Vilakuranja Manushyan

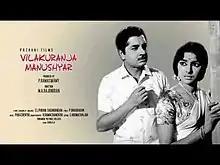

Vilakuranja Manushyan is a 1969 Indian Malayalam-language film directed by M. A. Rajendran and produced by P. Ramaswami. The film stars Prem Nazir, Madhu, Sharada and Kaviyoor Ponnamma in the lead roles. The film has musical score by Pukazhenthi.